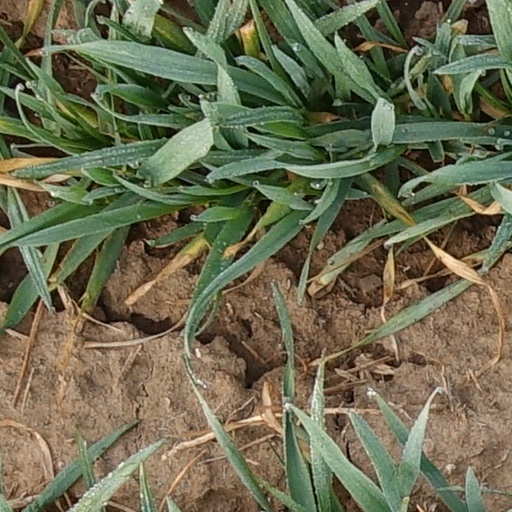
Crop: wheat